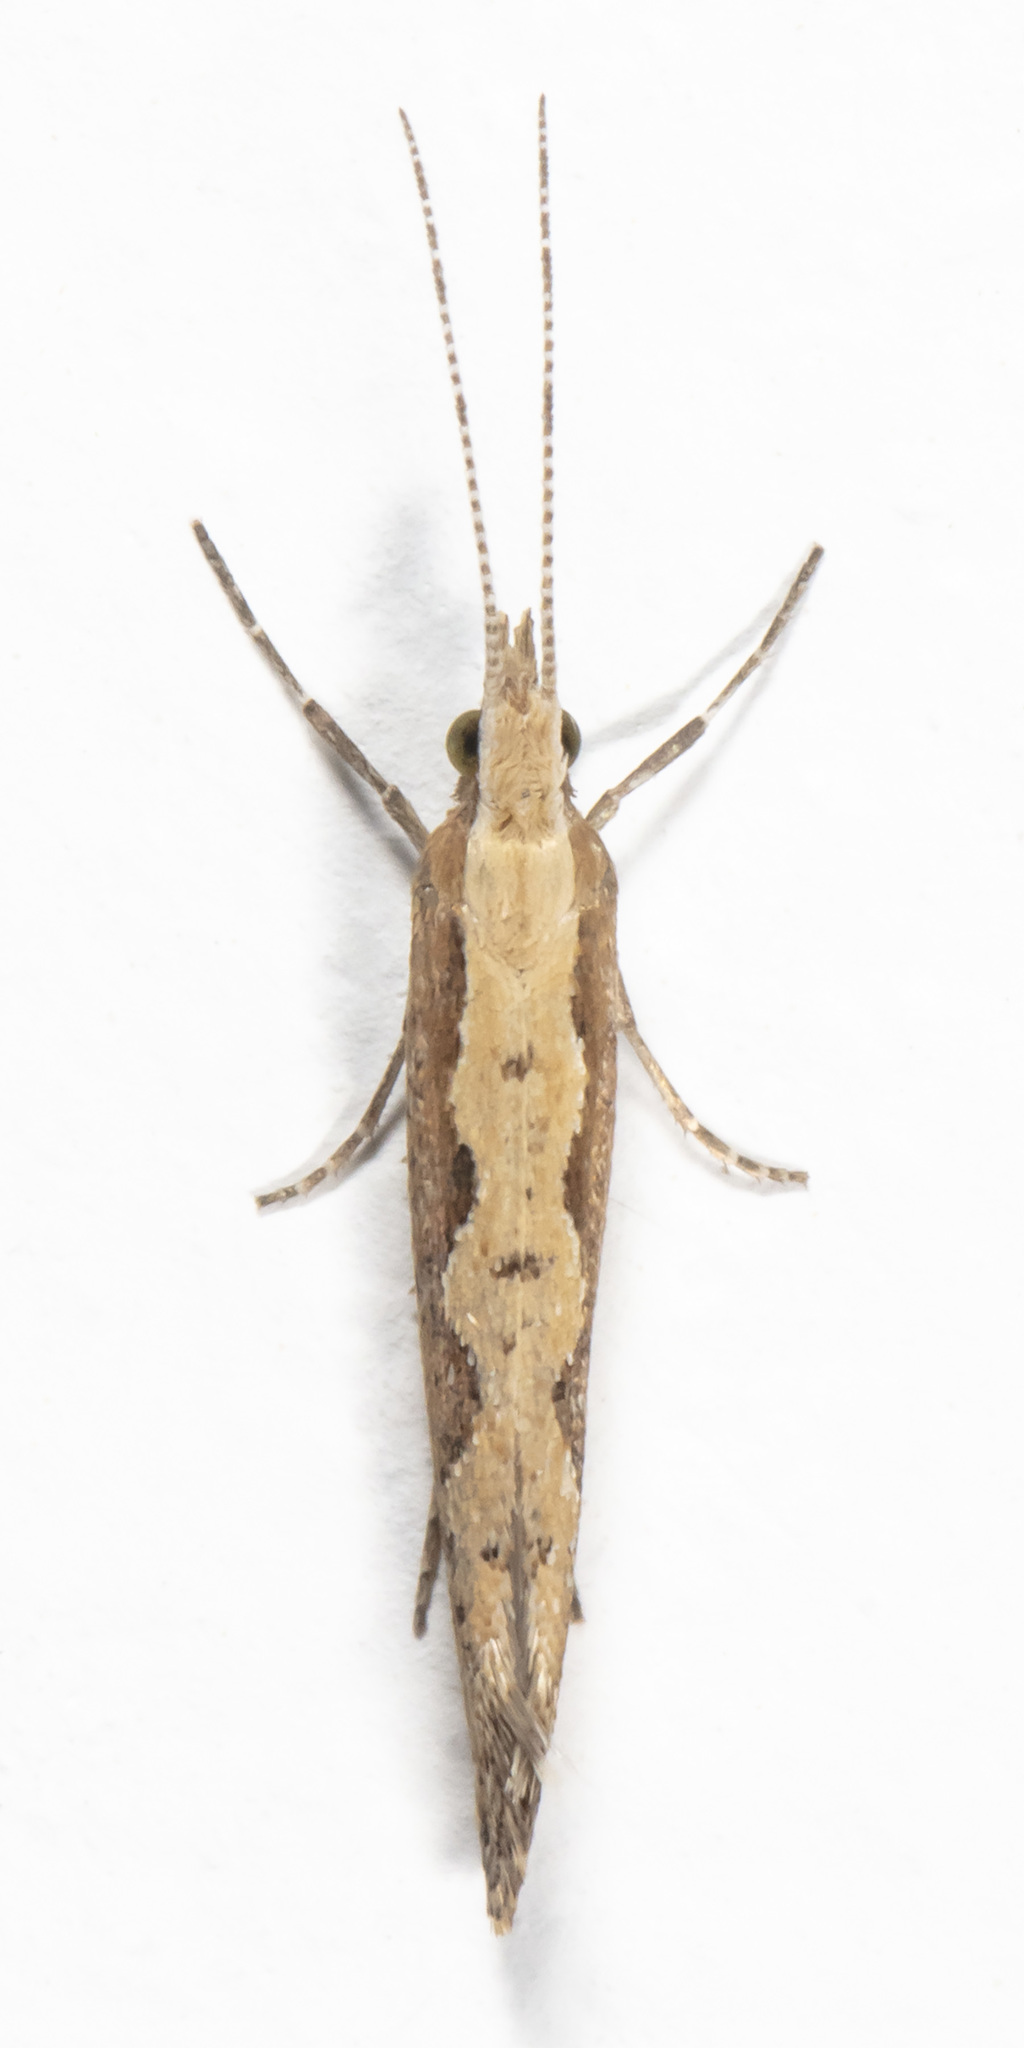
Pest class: diamondback_moth